André Gomes

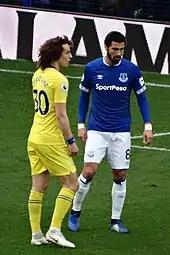
Gomes (right) and Chelsea's David Luiz in 2019

On 9 August 2018, and even though he was nursing a leg injury sustained during pre-season, Gomes moved to English club Everton on a season-long loan for €2.25 million. He made his Premier League debut on 21 October, playing 82 minutes in a 2–0 home win over Crystal Palace. He scored his first goal for the team on 2 February 2019, in a 1–3 home defeat to Wolverhampton Wanderers.